Transport in Israel

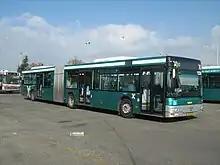
Egged articulated bus

As of 2021, construction was underway on Ofnidan, a cycle network of seven inter-urban routes connecting the cities of the Tel Aviv Metropolitan Area, with some segments already open.